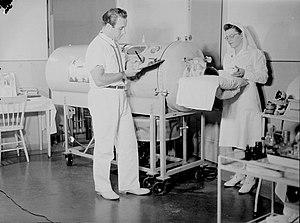
Nous voyons la tête d'un enfant à l'extrémité d'un poumon d'acier à l'hôpital Sainte-Justine à Montréal. Un médecin et une infirmière s'occupent du patient et relèvent des données.
L'hôpital Boudjemaa Tourabi de Béchar est une structure sanitaire, sise dans la commune de Béchar, qui dépend du centre hospitalier universitaire d'Oran, et qui relève de la Direction de la Santé et de la Population de la wilaya de Béchar autant que les autres hôpitaux de cette wilaya.
L'hôpital Mohamed Hachemi de Timimoun est une structure sanitaire, sise dans la commune de Timimoun, qui dépend du centre hospitalier universitaire d'Oran, et qui relève de la Direction de la Santé et de la Population de la wilaya d'Adrar autant que l'hôpital Ibn Sina d'Adrar, l'hôpital de Reggane, l'hôpital Noureddine Sahraoui d'Aoulef, l'hôpital de Bordj Badji Mokhtar, l'hôpital de Zaouiet Kounta, l'hôpital d'Aougrout et l'hôpital de Tililane.
L'hôpital Ibn Sina d'Adrar est une structure sanitaire, sise dans la commune d'Adrar, qui dépend du centre hospitalier universitaire d'Oran, et qui relève de la Direction de la Santé et de la Population de la wilaya d'Adrar autant que l'hôpital Mohamed Hachemi de Timimoun, l'hôpital de Reggane, l'hôpital Noureddine Sahraoui d'Aoulef, l'hôpital de Bordj Badji Mokhtar, l'hôpital de Zaouiet Kounta, l'hôpital d'Aougrout et l'hôpital de Tililane.
L'hôpital Mohamed Boudaoud de Dellys est une structure sanitaire, sise dans la commune de Dellys, dans la daïra de Dellys en région de Basse Kabylie, qui relève de la Direction de la Santé et de la Population de la wilaya de Boumerdès, autant que l'hôpital de Thénia et l'hôpital de Bordj Ménaïel.